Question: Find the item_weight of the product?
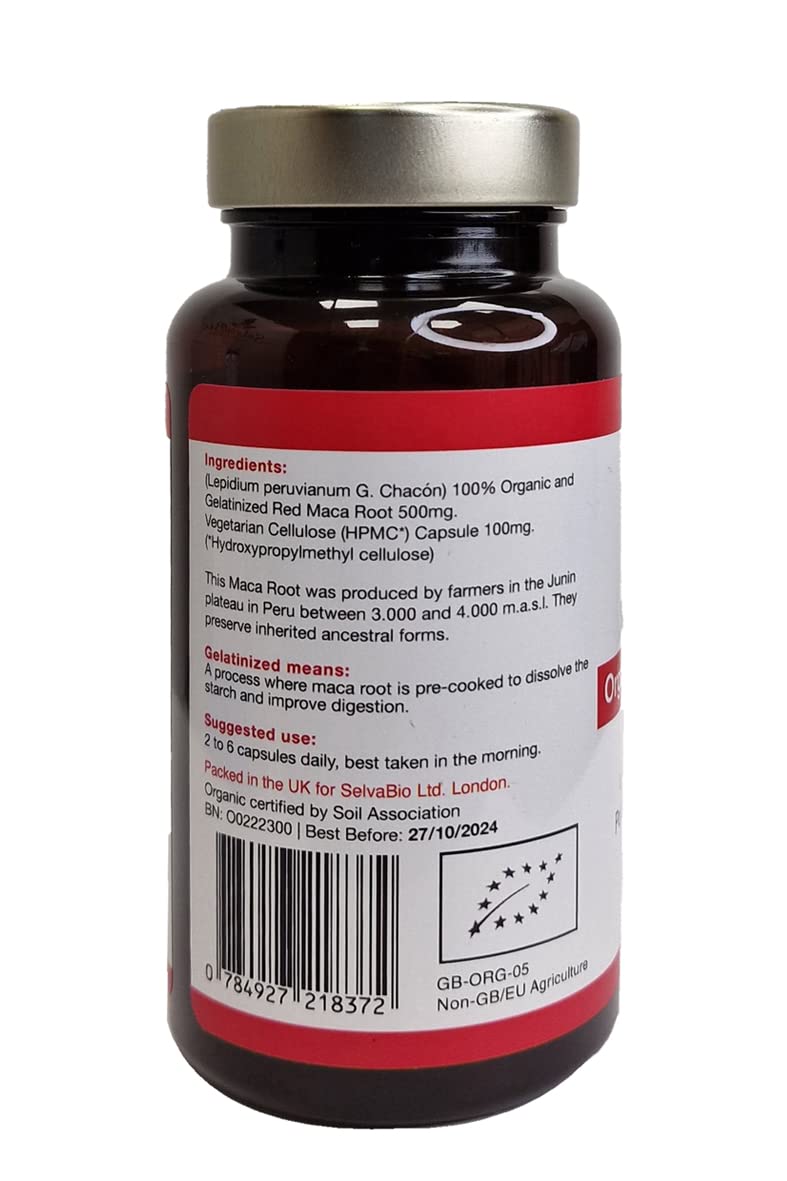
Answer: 5 gigabyte